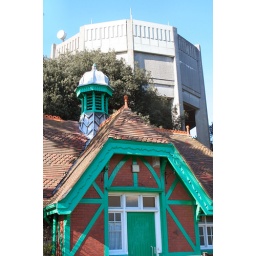
Some very attractive loos on Bristol's Downs and the water tower looming over the top,